Small Town Security

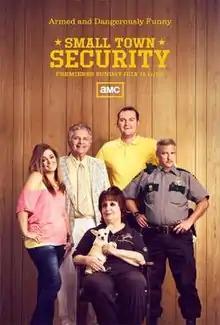
Promotional poster of the cast: (clockwise) Brian Taylor, Dennis Croft, Joan Koplan with Lambchop, Christa Stephens, and Irwin Koplan

In a July 2012 interview with Hollywood.com, series star and JJK Security owner Joan Koplan explained how the series came to television: "I've had people coming into my office for a long time saying how crazy it is and how it should be a reality show. I knew Matt Saul from William Morris Endeavor [talent agency], so I called him and asked if he'd be interested in doing something. He said we'd have to make a DVD, so I did that. After he saw it, he said, 'Yeah, I see what you mean, that's a crazy place.' About four days later, he calls and tells me that Ken Druckerman from Left/Right Productions in New York City is interested in it. I almost crapped my pants." When Joan was asked about audience reaction to Lieutenant Croft's transgender secret being revealed on her public access show and, subsequently, on network television, she said: "Keep in mind, this is the Bible Belt. Some people—well, nobody was rude, I will tell you that. But some people felt very sorry for him. But there was a lot of understanding. I got very few calls that were derogatory." In an interview with "The Advocate", Croft also responded about the feedback: "I haven't really felt a change. Those who know me and about me haven't flinched. I found that surprising. It has not been what I expected of others, and I see that folks are not the typical haters of my kind that I thought. The South has grown up from the childish games of prejudice."